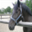
Label: horse